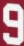
Number: 9